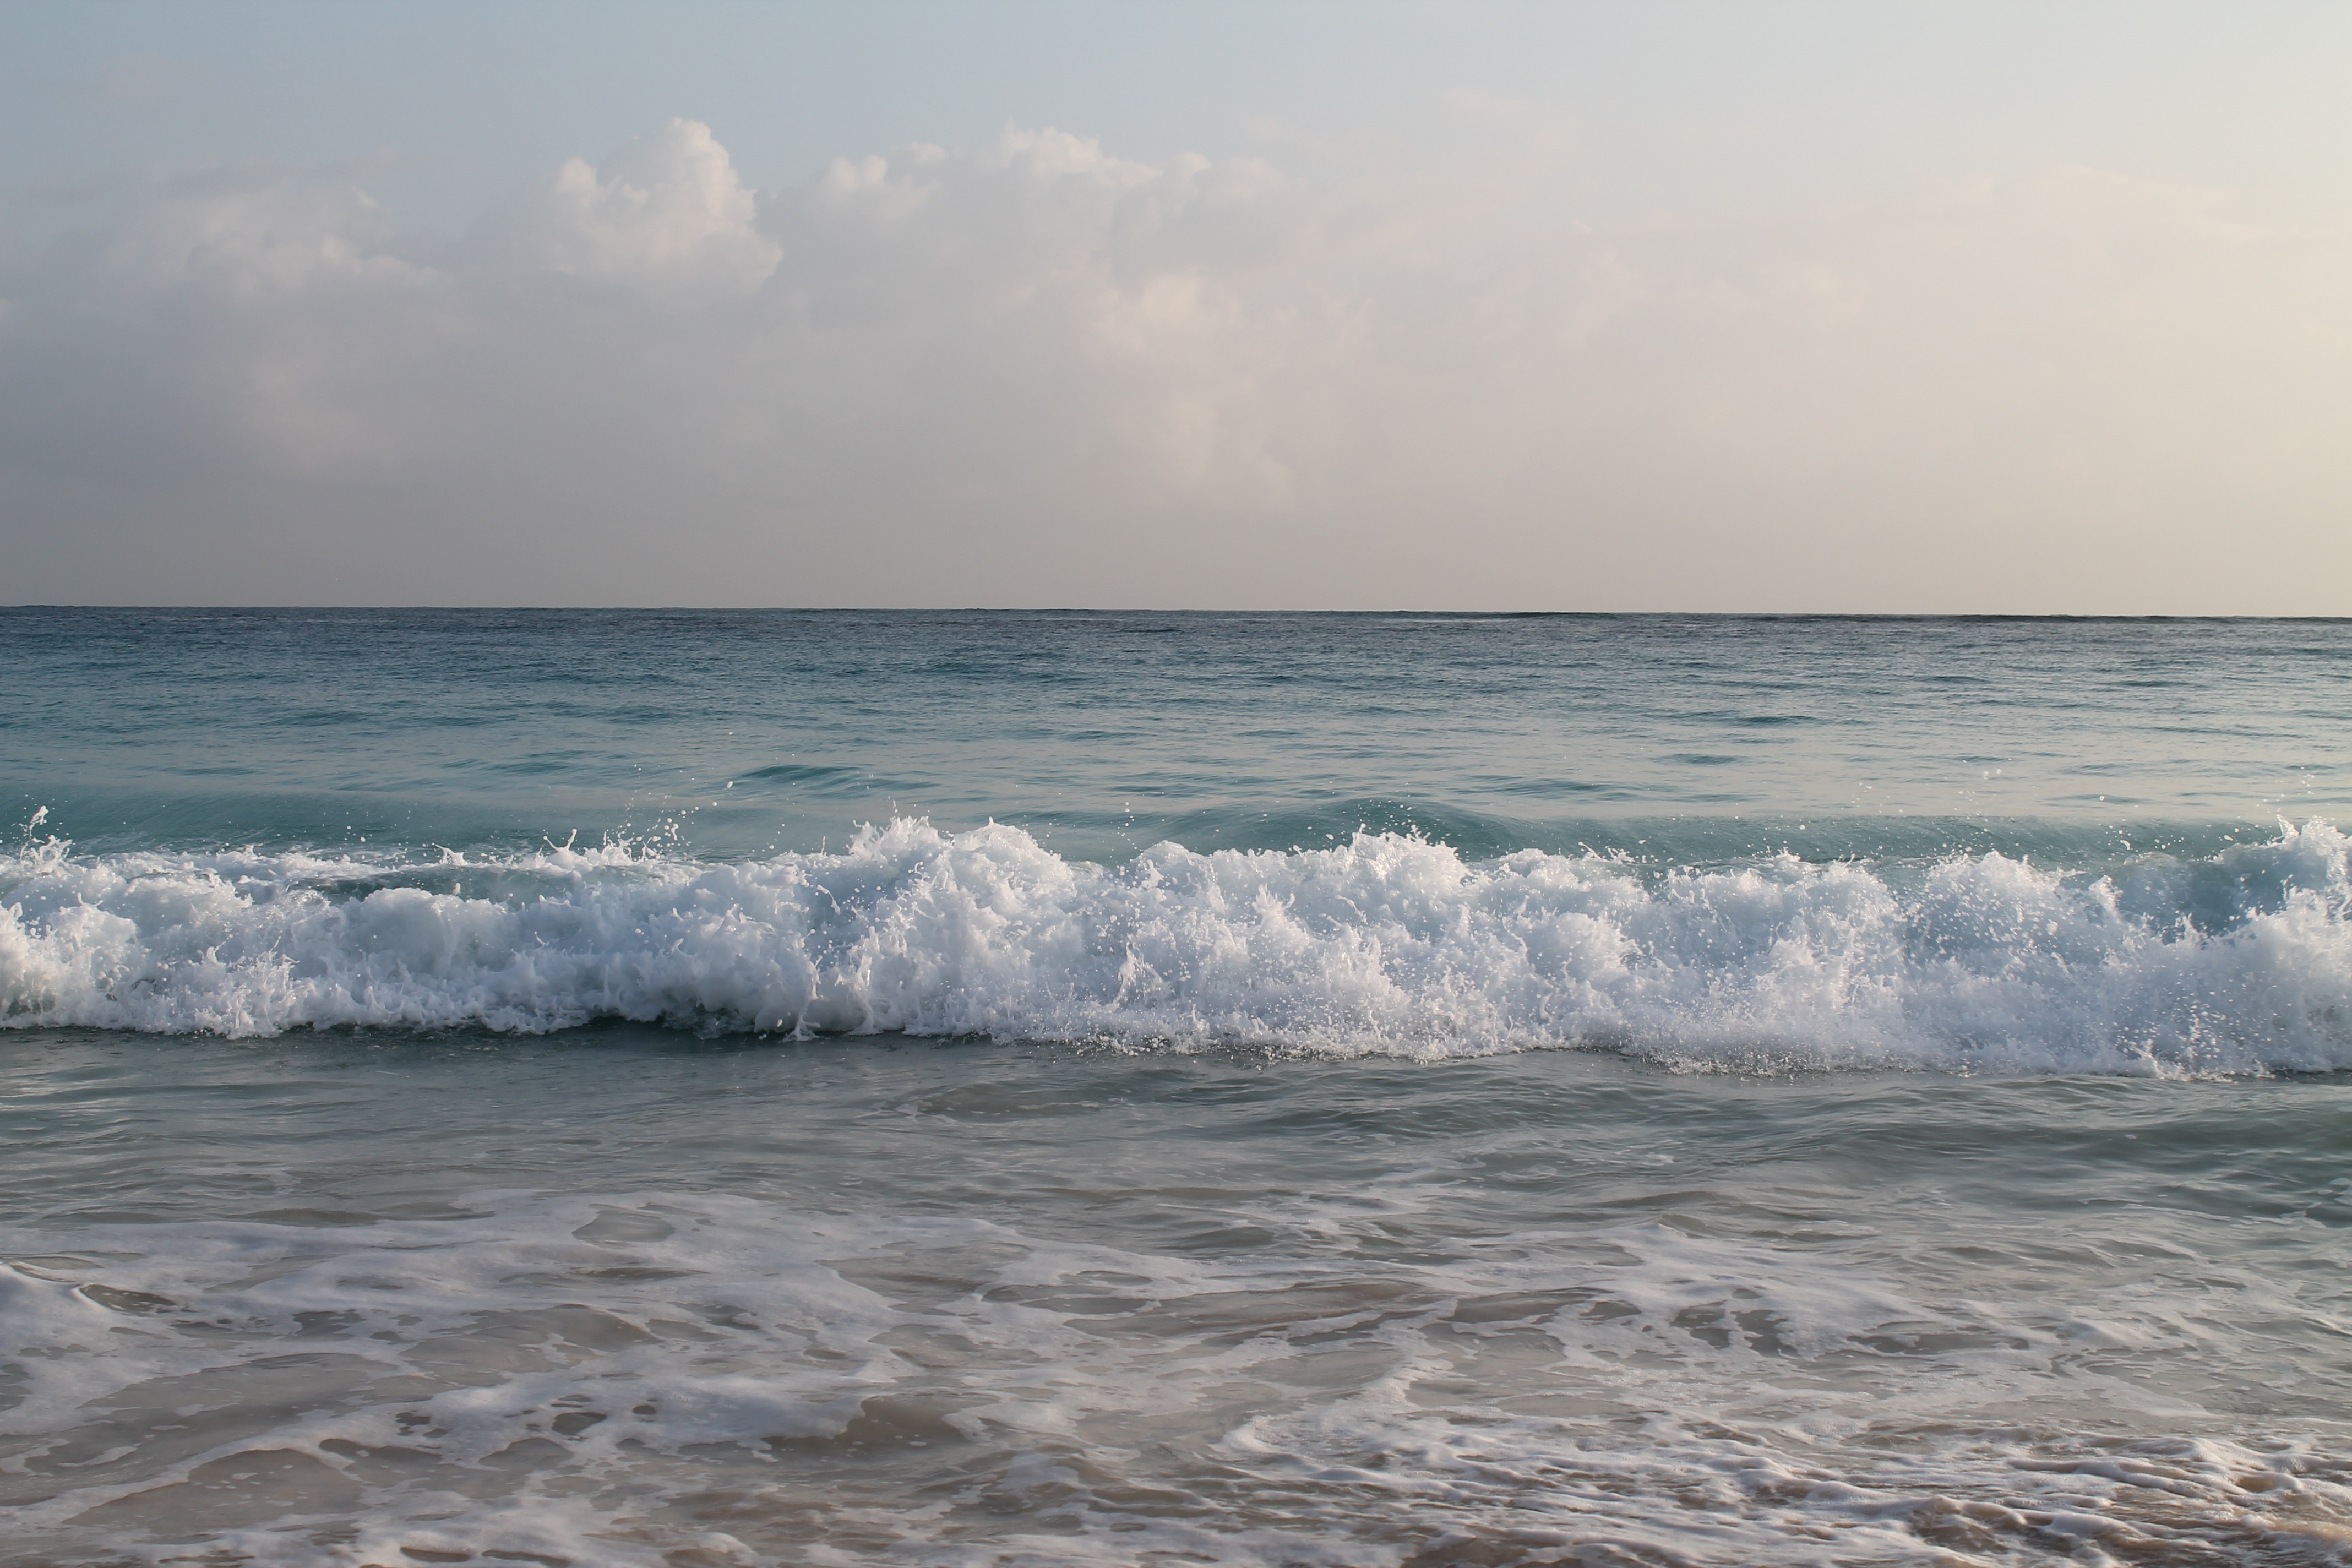
beach, sea, coast, water, sand, ocean, horizon, cloud, shore, wave, wind, weather, body of water, atlantic, atmospheric phenomenon, wind wave